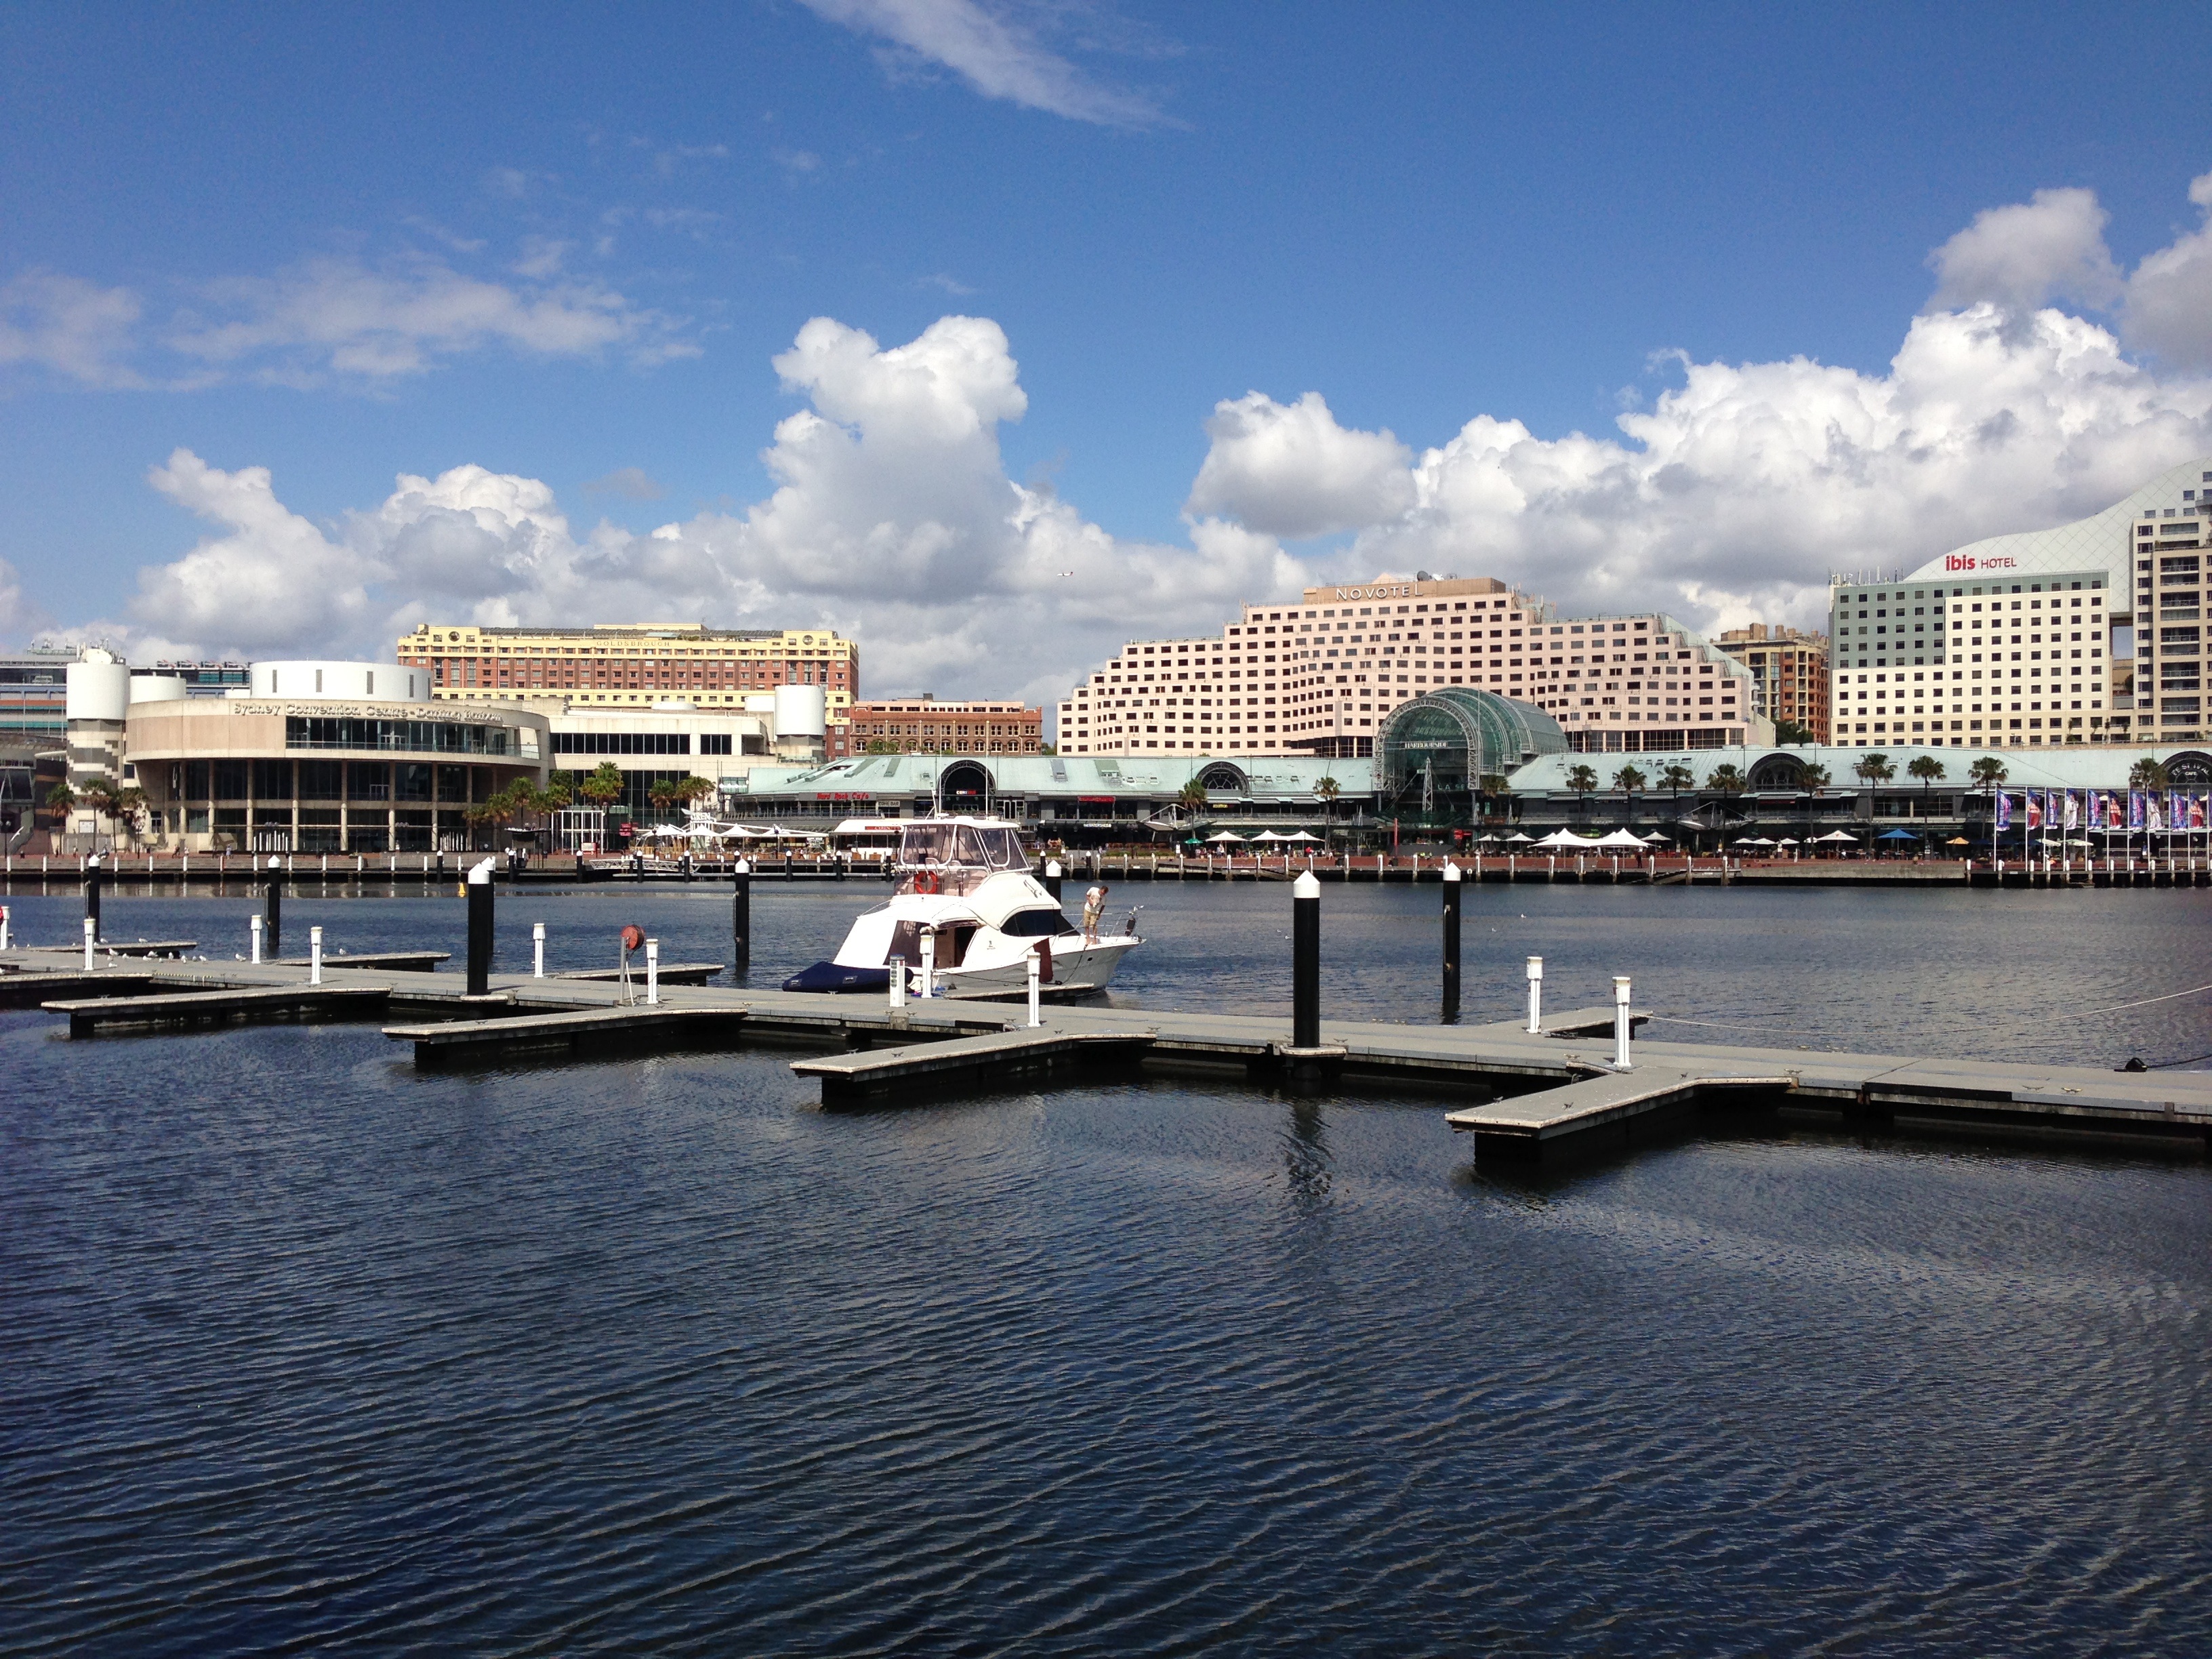
sea, dock, skyline, pier, cityscape, reflection, vehicle, sydney, harbor, marina, port, australia, cruise ship, passenger ship, sydney harbour